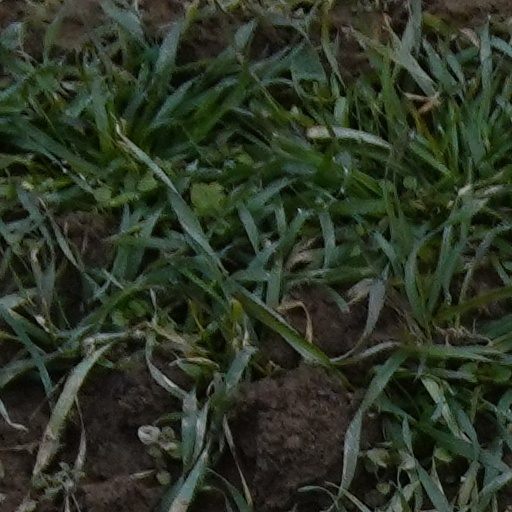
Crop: wheat